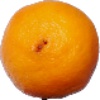
Label: lemon_meyer